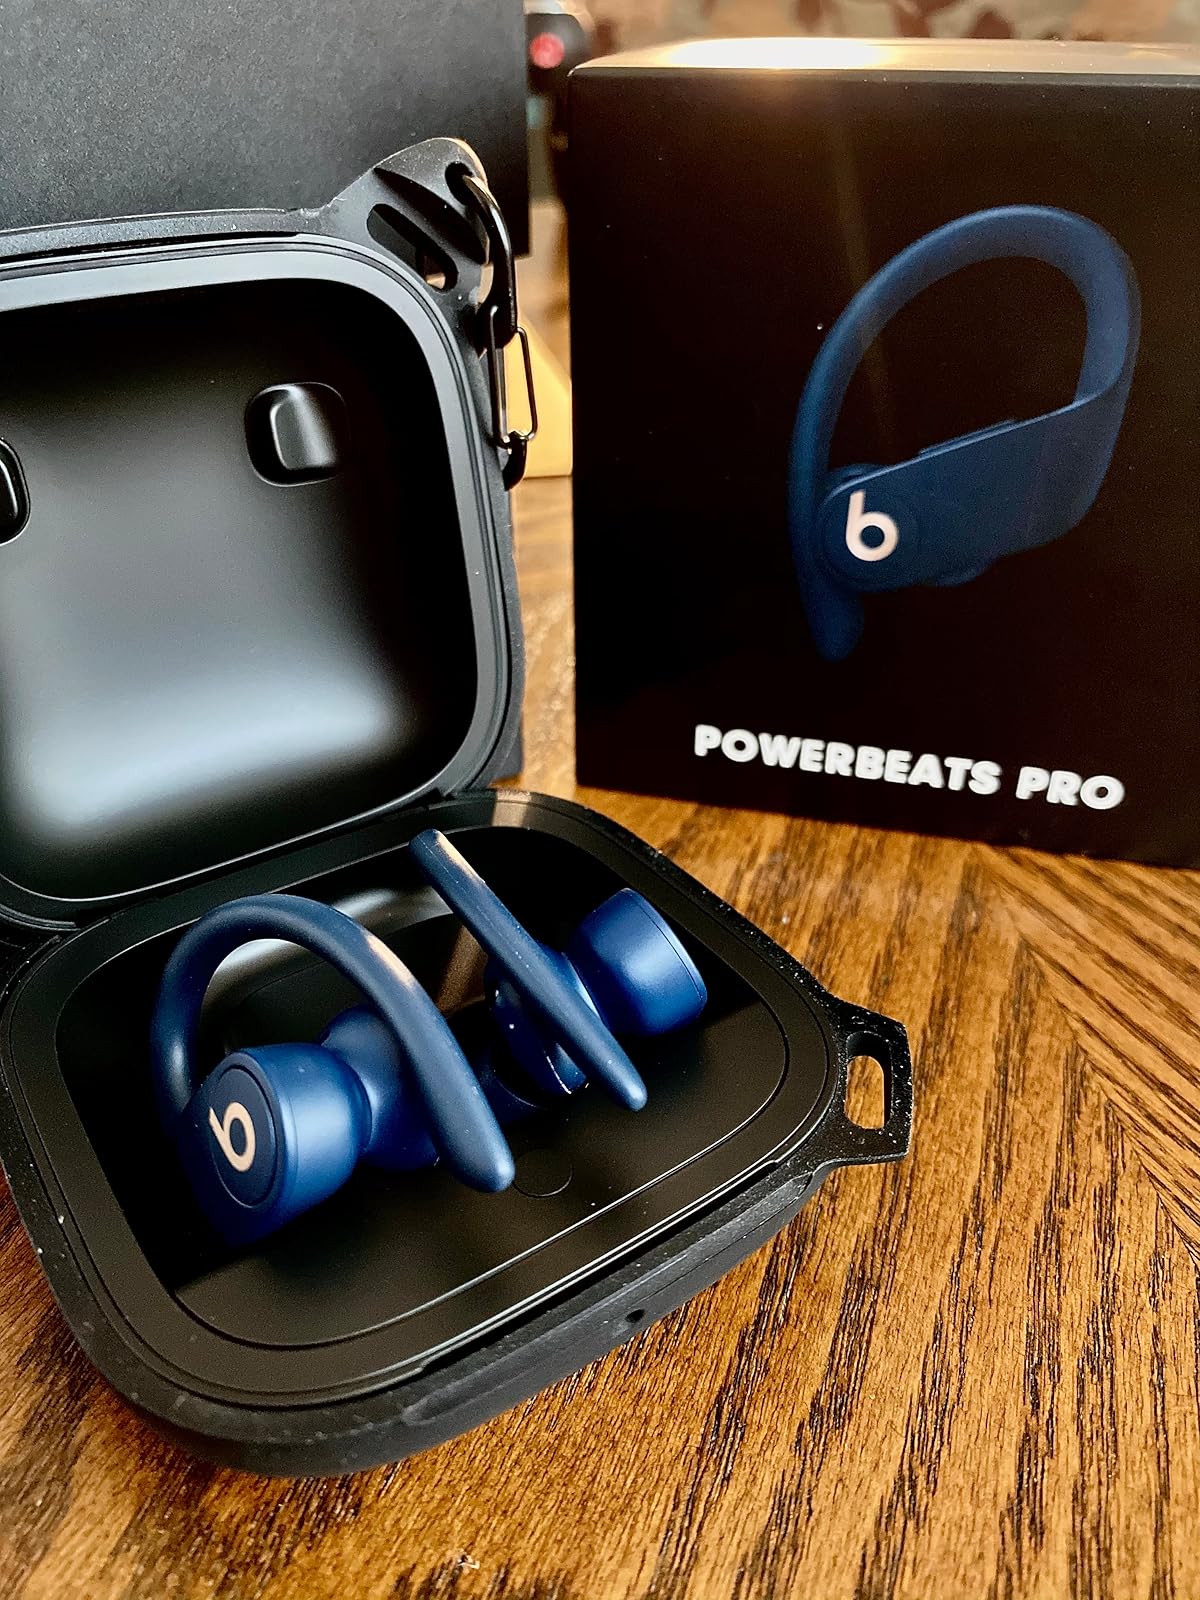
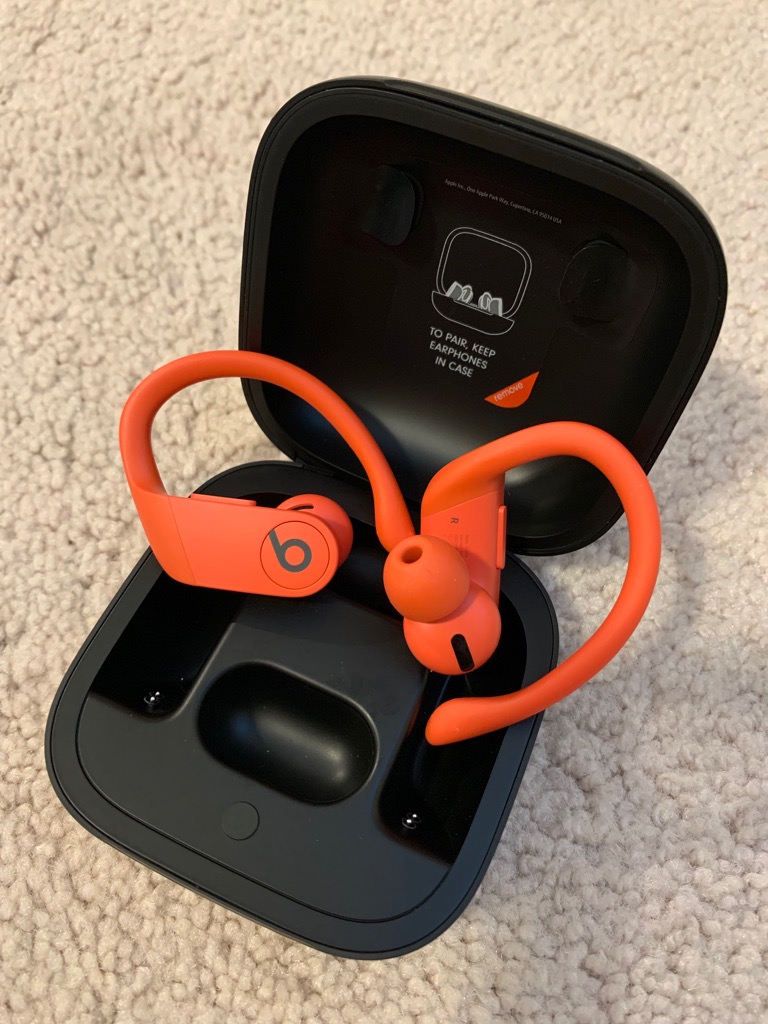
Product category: earbuds
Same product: no